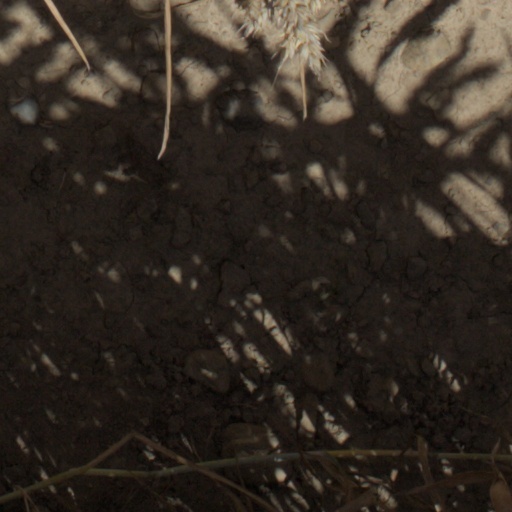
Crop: wheat